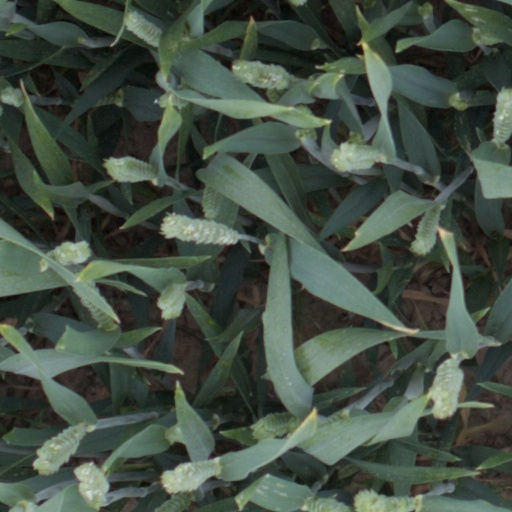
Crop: wheat